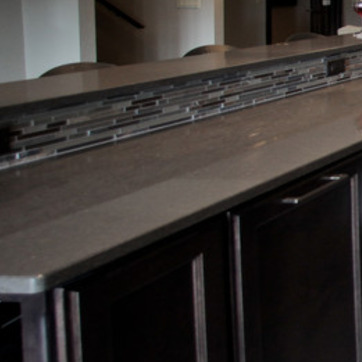
Material: polishedstone